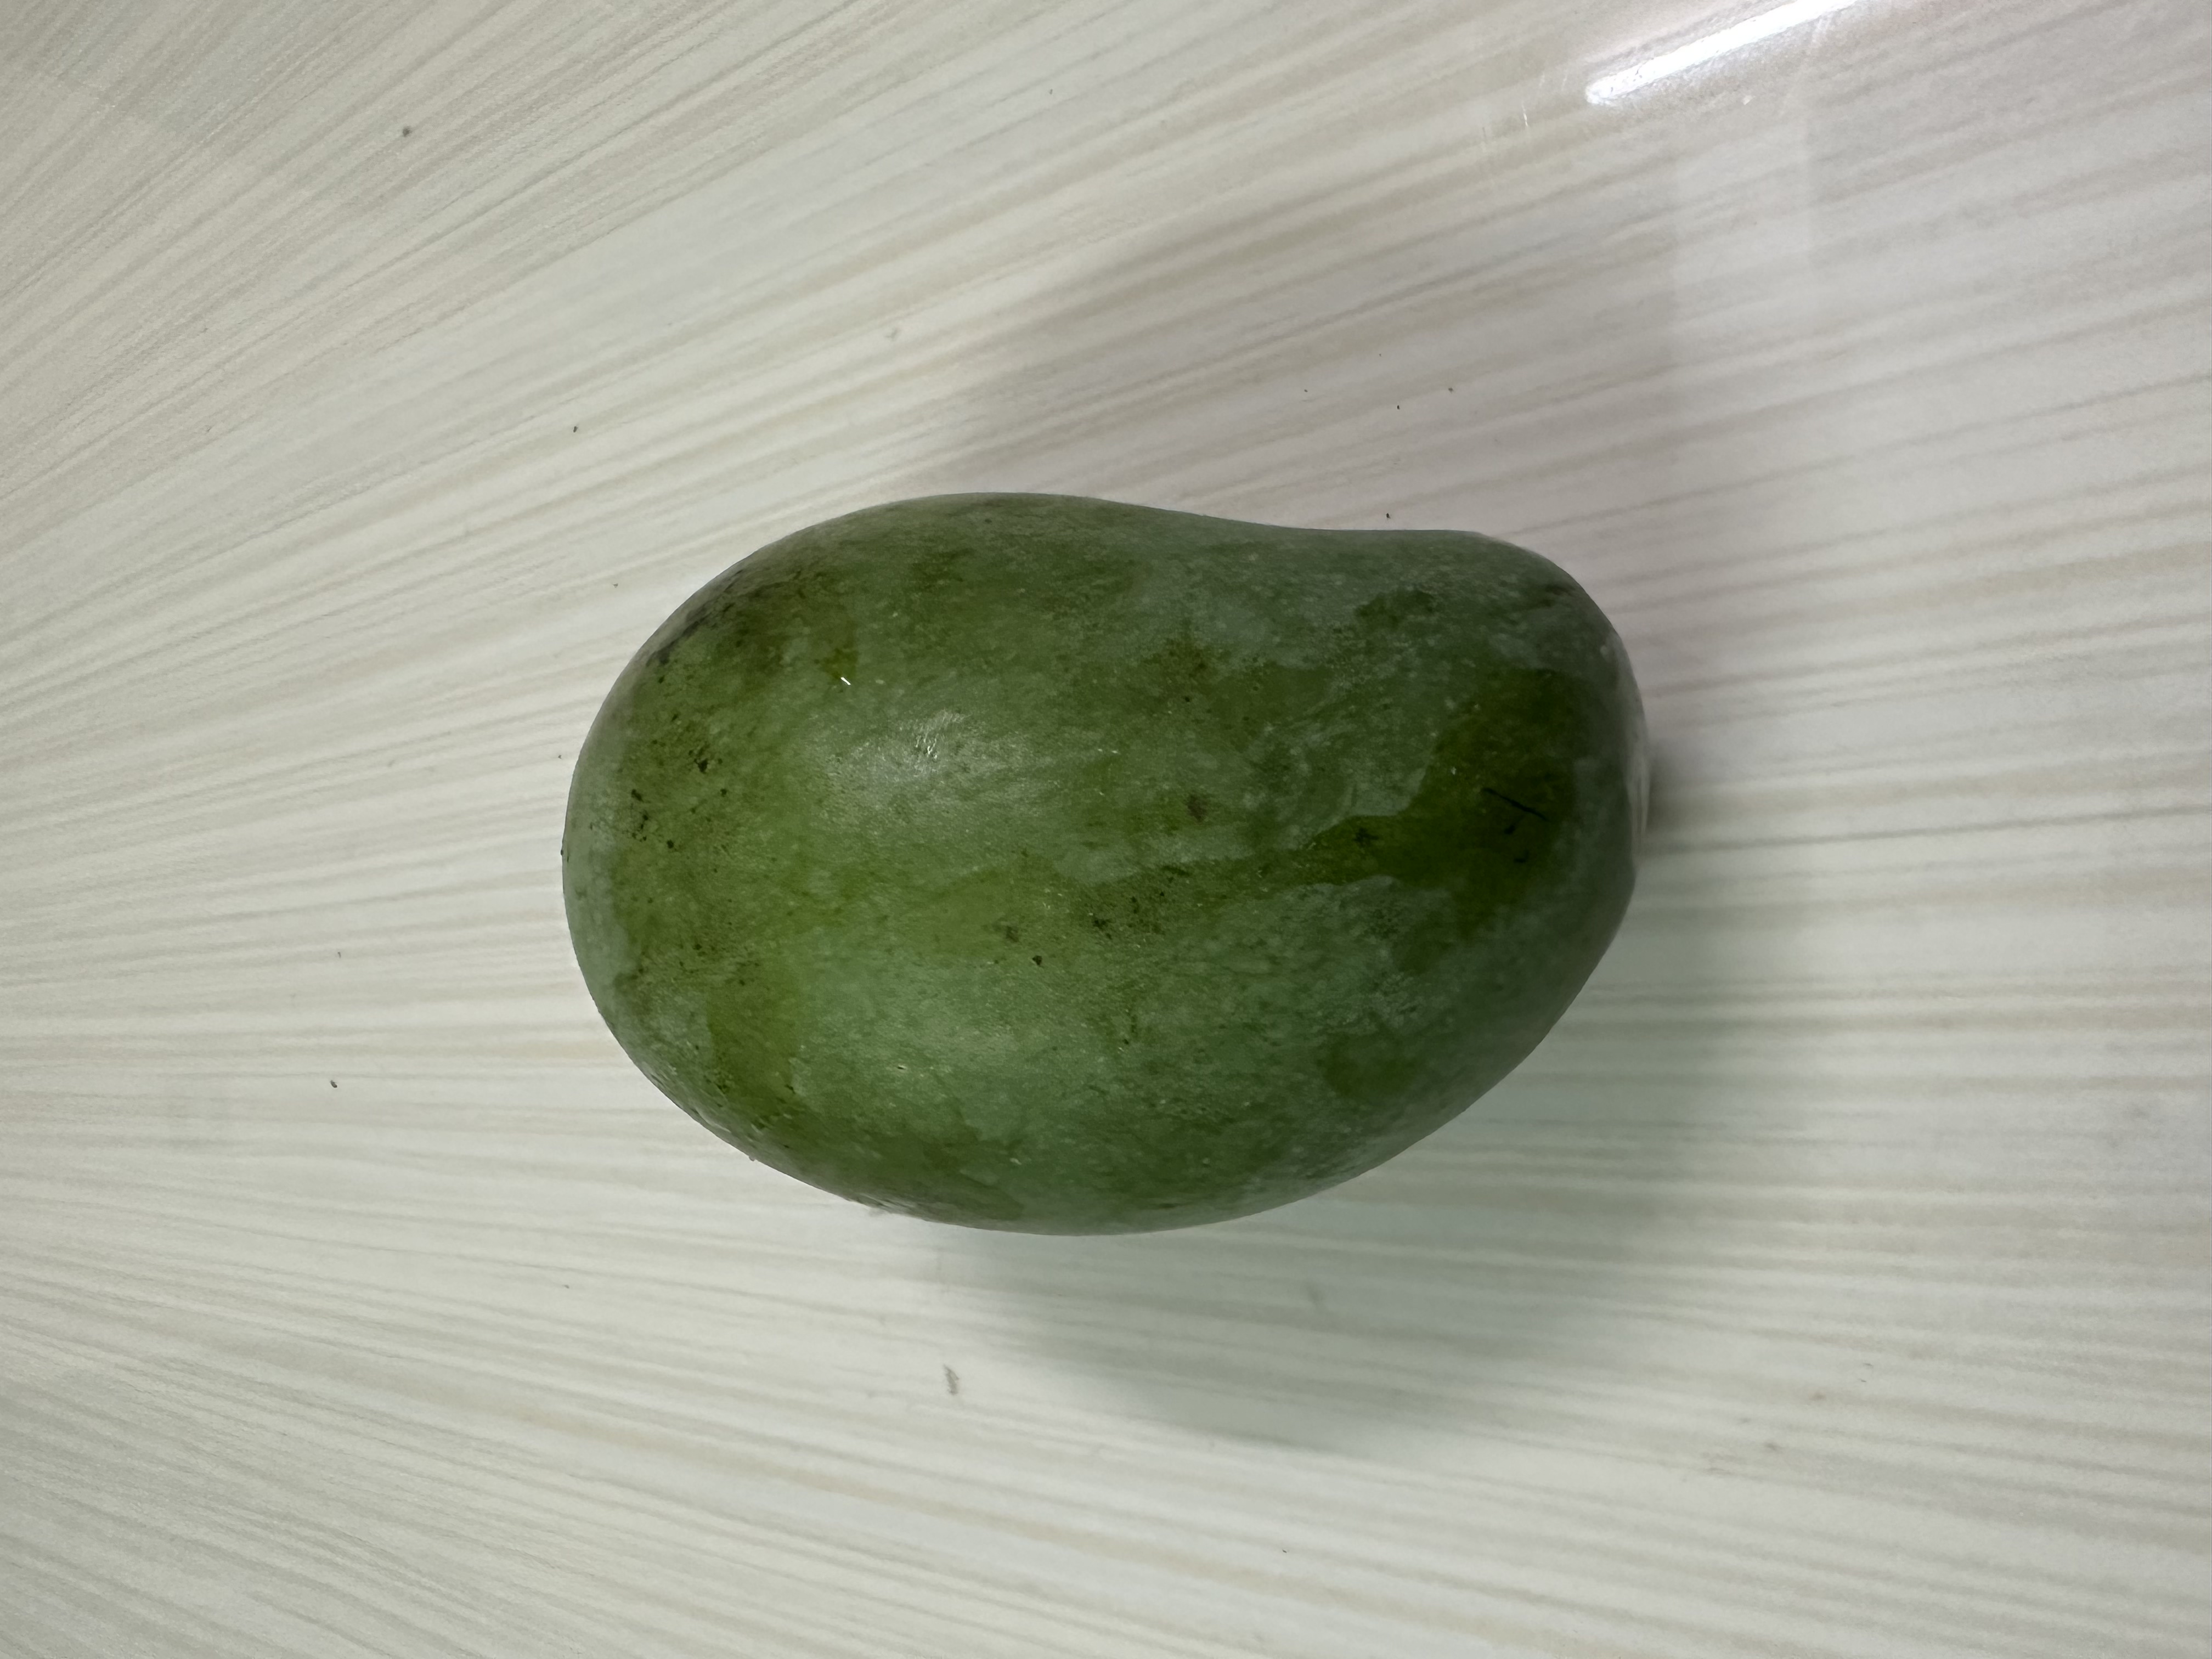
Mango variety: Amrapali